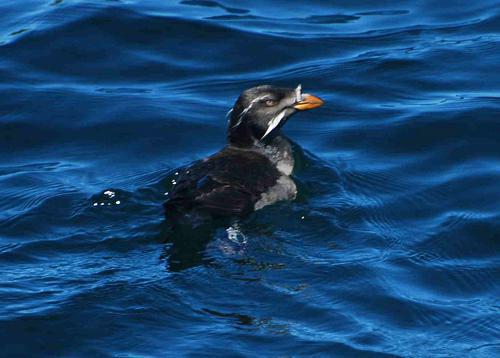
A photo of a rhinoceros auklet